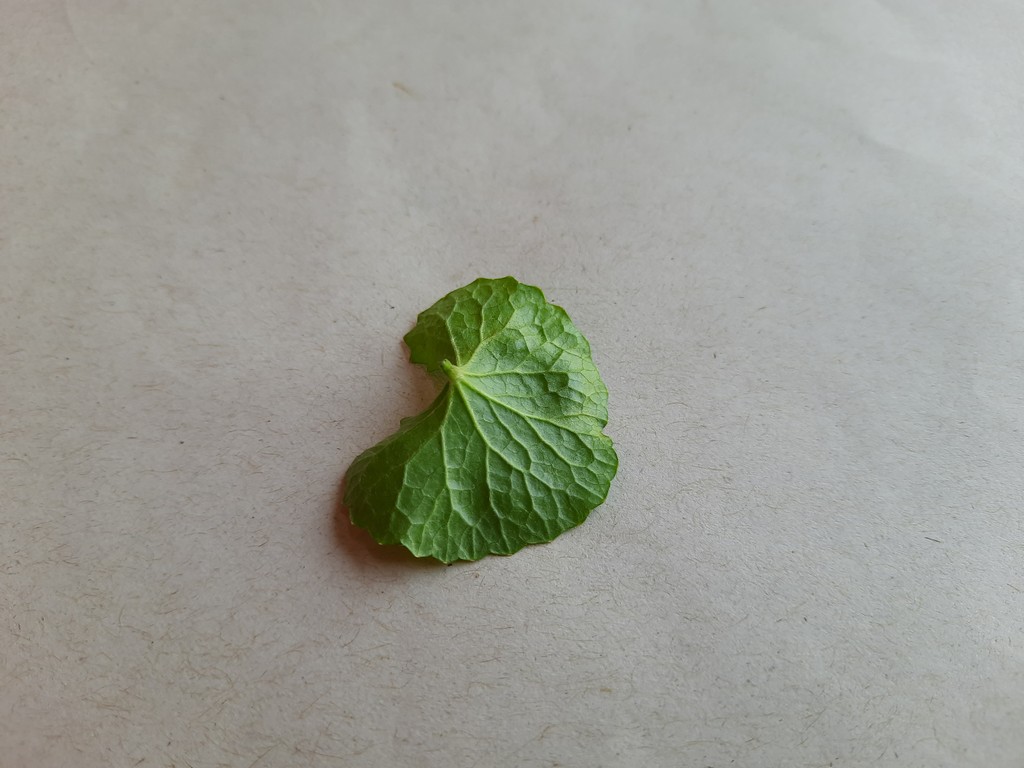
Label: Healthy